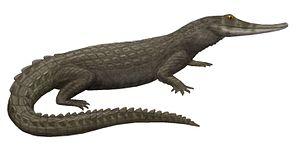
Metasuchia ou les métasuchiens est un clade important au sein du super-ordre des Crocodylomorpha. Il est divisé en deux groupes principaux : Notosuchia et Neosuchia. Notosuchia est un groupe éteint qui contient principalement des taxons de petite taille ayant vécu au Crétacé avec une denture hétérodonte. Neosuchia comprend les crocodiliens encore existants et les taxons primitifs comme les peirosauridés et les pholidosauridés. Il est phylogénétiquement défini par Sereno et al. comme un clade contenant Notosuchus terrestris, Crocodylus niloticus et tous les descendants de leur ancêtre commun.
Isisfordia est un genre éteint de crocodyliformes qui ont vécu au milieu du Crétacé. Ses fossiles ont été découverts dans la formation de Winton à Isisford, dans le Queensland en Australie au milieu des années 1990. La majeure partie du squelette de cette espèce a été découverte, à l'exception d'une fraction de l'avant du crâne. Lors d'une expédition postérieure sur le site, les paléontologues ont découvert un crâne complet, différent de celui du spécimen précédent uniquement par la taille.